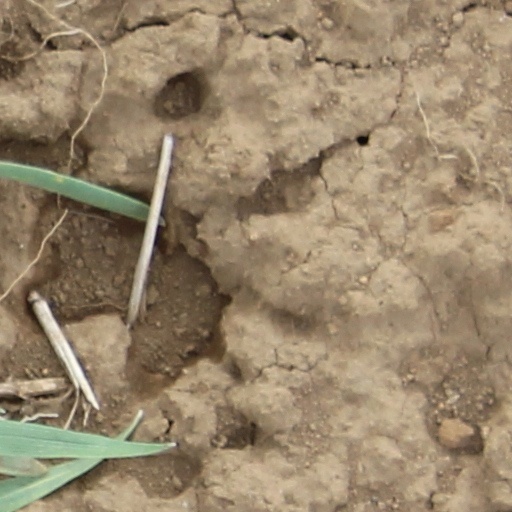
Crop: wheat